Fast Girls

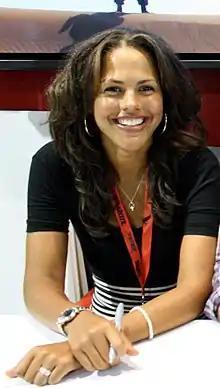
Lenora Crichlow's ankle injury necessitated the use of body doubles and camera techniques

The actresses portraying athletes completed six weeks of intensive training at Crystal Palace National Sports Centre prior to the beginning of the shooting phase of the film. The training sessions involved up to a thousand sit-ups each day, six days a week.